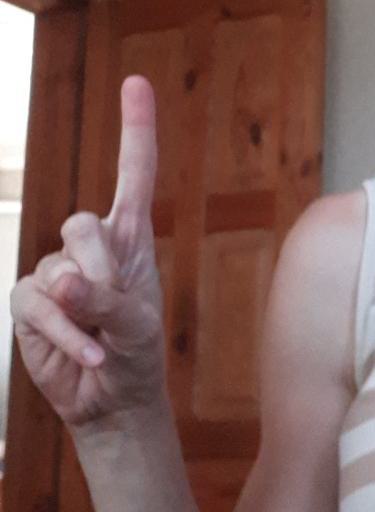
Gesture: one